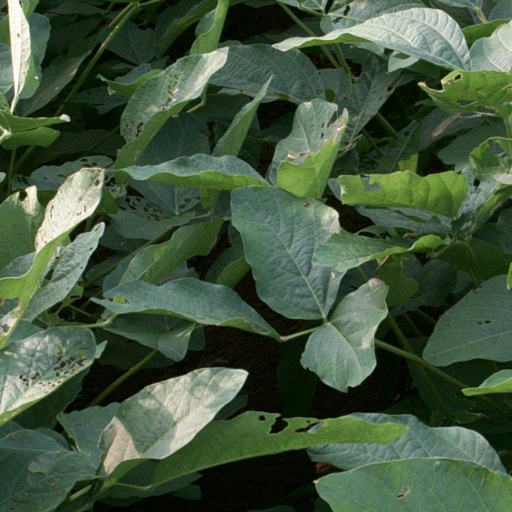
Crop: soybean